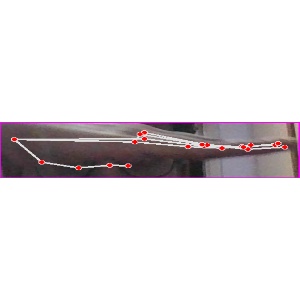
अक्षर: ज